Levstik Award

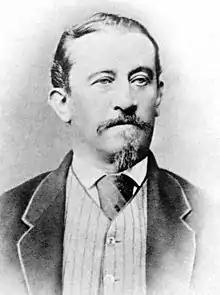
Fran Levstik, Slovenian writer

The Levstik Award is a literary award in Slovenia awarded for achievements in children's literature. It has been bestowed since 1949 by the Mladinska Knjiga Publishing House, making it the first literary award established by a Slovene publishing house after the Second World War. It includes a prize for original works of literature, original illustrations, and non-fiction books for children.